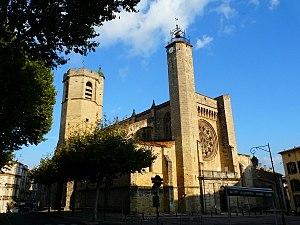
La collégiale Saint-Paul est une église catholique située à Clermont-l'Hérault, en France.